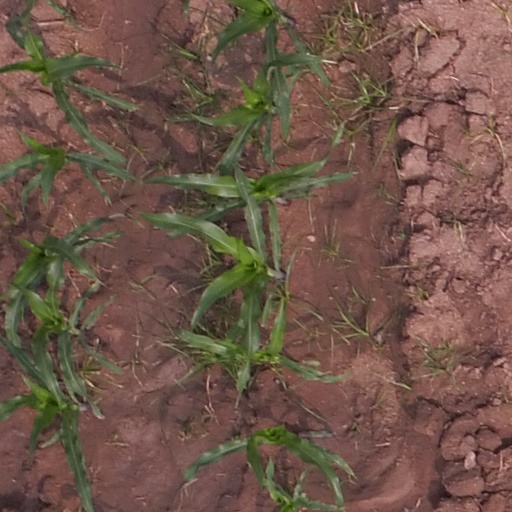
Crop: maize; corn